Lithuania men's national basketball team

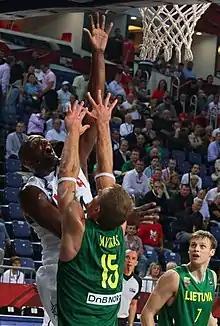
Lithuania-United States in 2010

Pranas Lubinas, Mykolas Ruzgys, Leonas Baltrūnas, Artūras Andrulis, Juozas Jurgėla, Pranas Mažeika, Vytautas Norkus, Vytautas Budriūnas, Zenonas Puzinauskas, Feliksas Kriaučiūnas, Vytautas Lesčinskas, Eugenijus Nikolskis, Leonas Petrauskas, Mindaugas Šliūpas (Coach: Pranas Lubinas)